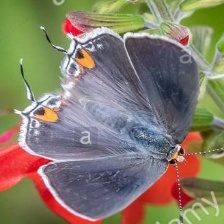
Species: GREY HAIRSTREAK
Butterfly family (ImageNet category): lycaenid_butterfly